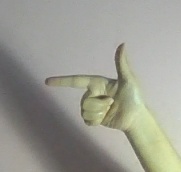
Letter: yaa